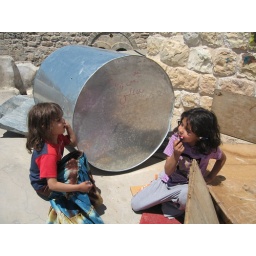
The girls on the roof and the bullet holes in the water tower